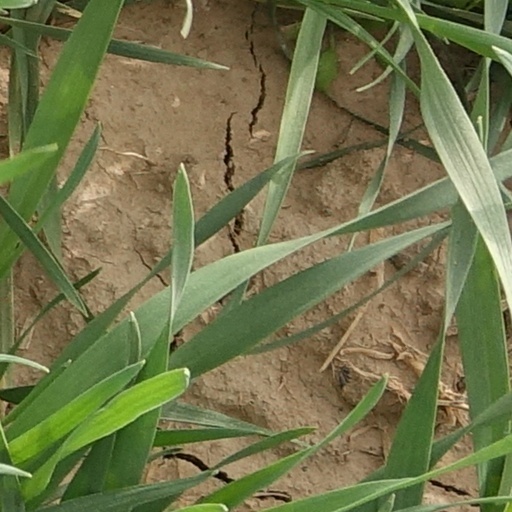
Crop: wheat